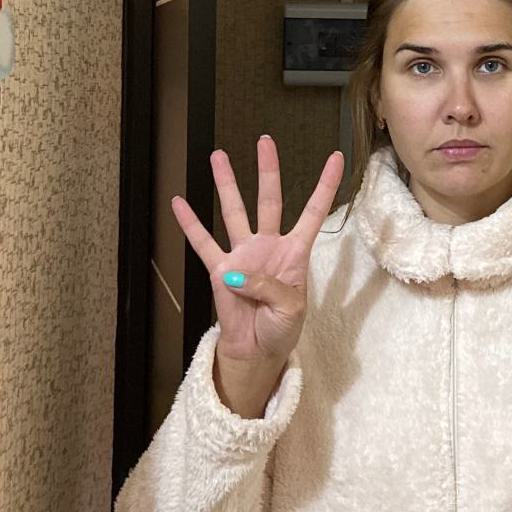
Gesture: four